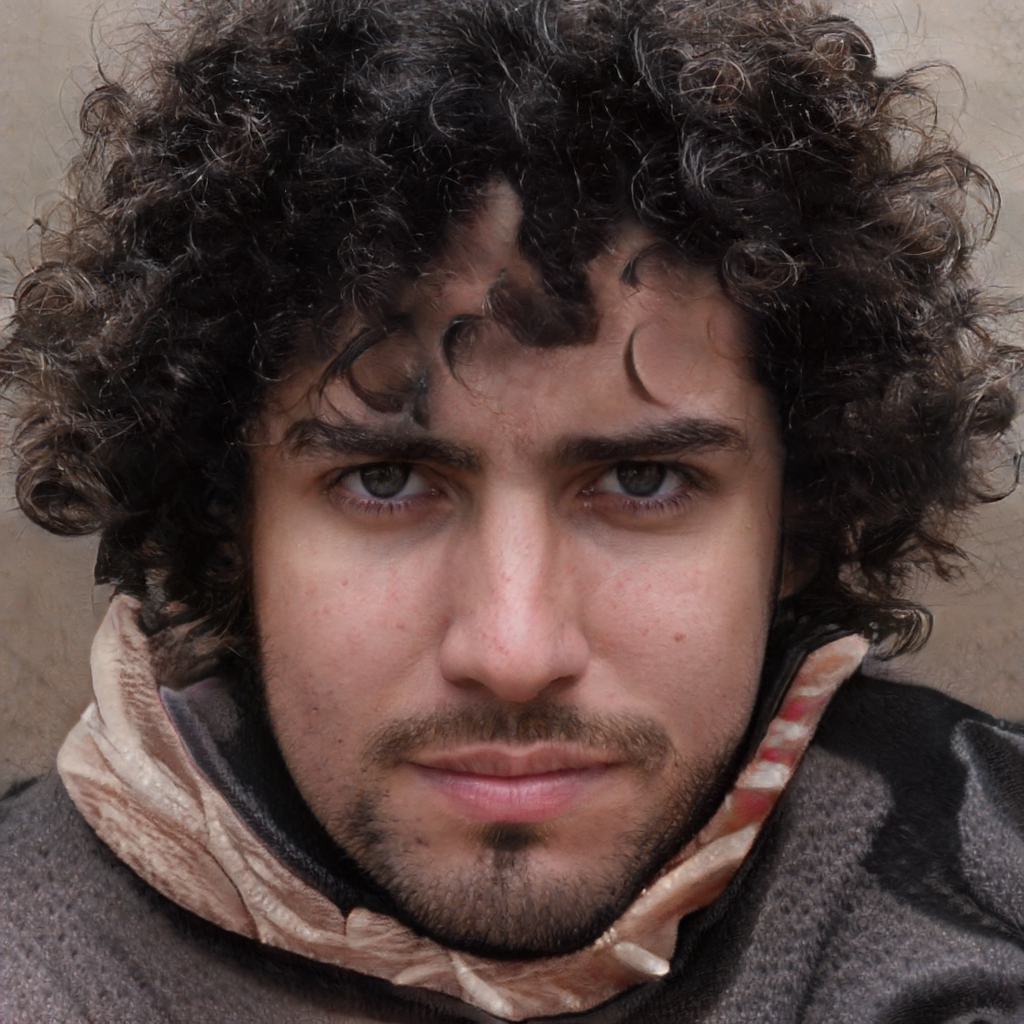
Gender: Male